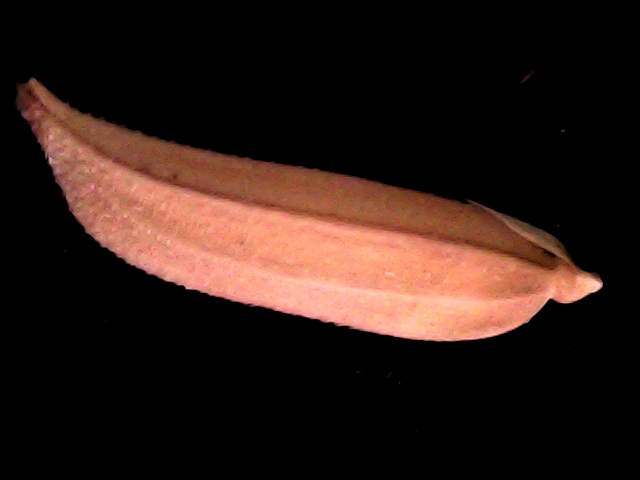
Rice variety: BD70